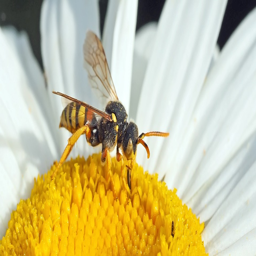
have you been stung by a wasp while on drug ?